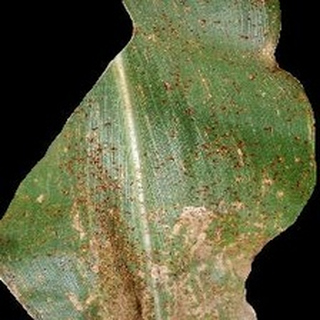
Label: corn_common_rust